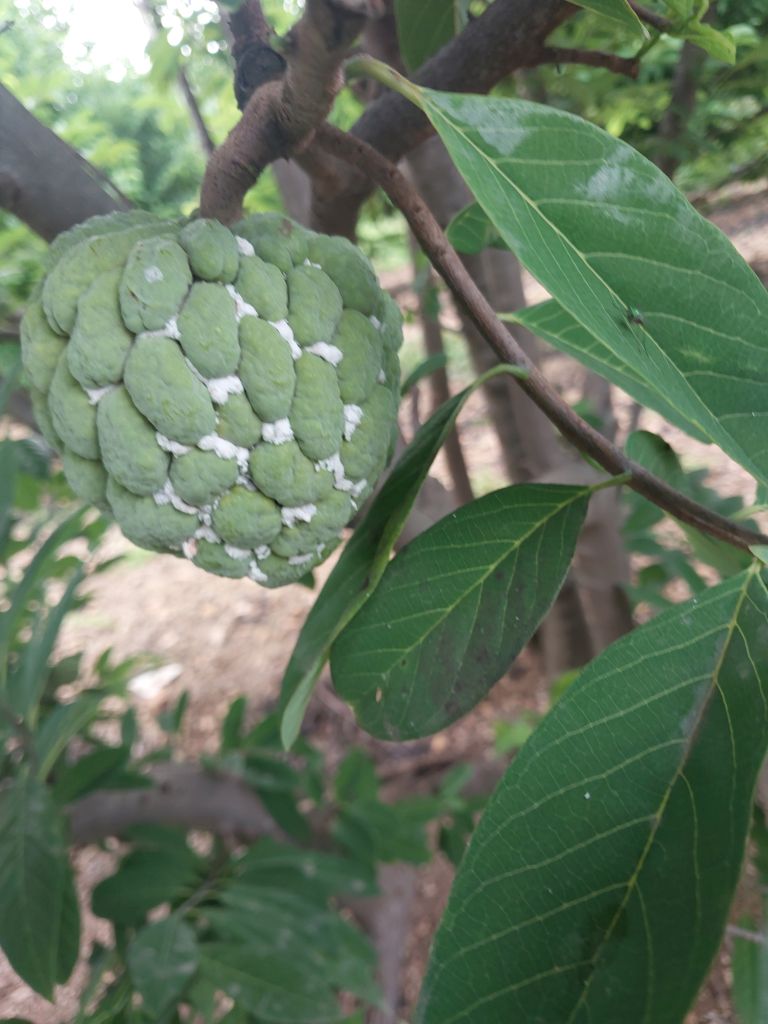
Disease label: Mealy Bug